Marsaskala

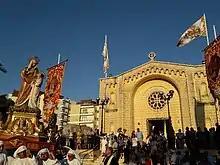
"Festa ta' Sant'Anna"

The traditional activities of Marsaskala are agriculture and fishing. Since independence, tourism has grown in relevance, in particular after the opening of Jerma Palace Hotel in the 1980s.